Carolanne D'Astous-Paquet

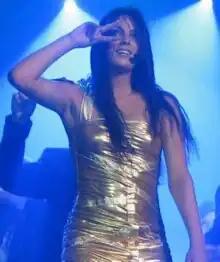
Carolanne D'Astous-Paquet during a show of the "Star Académie" 2009 tour

Carolanne D'Astous-Paquet (born 24 December 1990 at Sayabec, Québec, Canada) is a Québécoise singer known for appearing on the 2009 edition of reality TV competition "Star Académie".